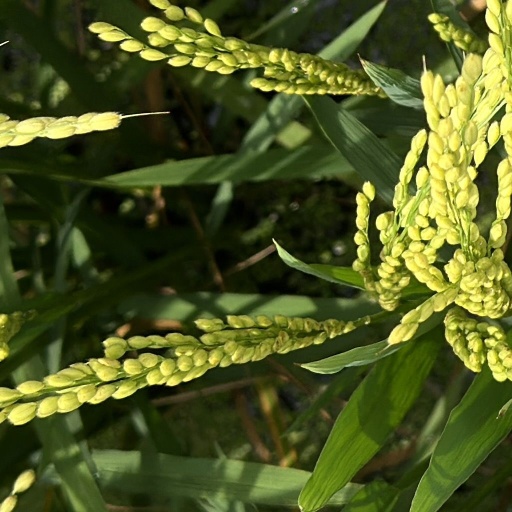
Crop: rice